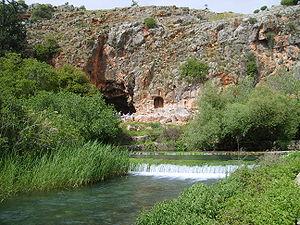
Cette liste de sources par débit a pour objectif de classer les sources dont le débit moyen est supérieur à 1 000 litres/seconde.
Baniyas, Banias ou Panéas est un site archéologique qui s'est appelé Césarée de Philippe pendant la période romaine. Le site est situé sur le mont Hermon à la source de la rivière Baniyas, près d'une des sources du Jourdain. Il a donné son nom à la seigneurie de Banias un des fiefs du royaume de Jérusalem pendant les croisades. Le site est à l'est de la frontière internationale entre Israël et la Syrie dans le territoire occupé par Israël dans le Golan depuis 1967.